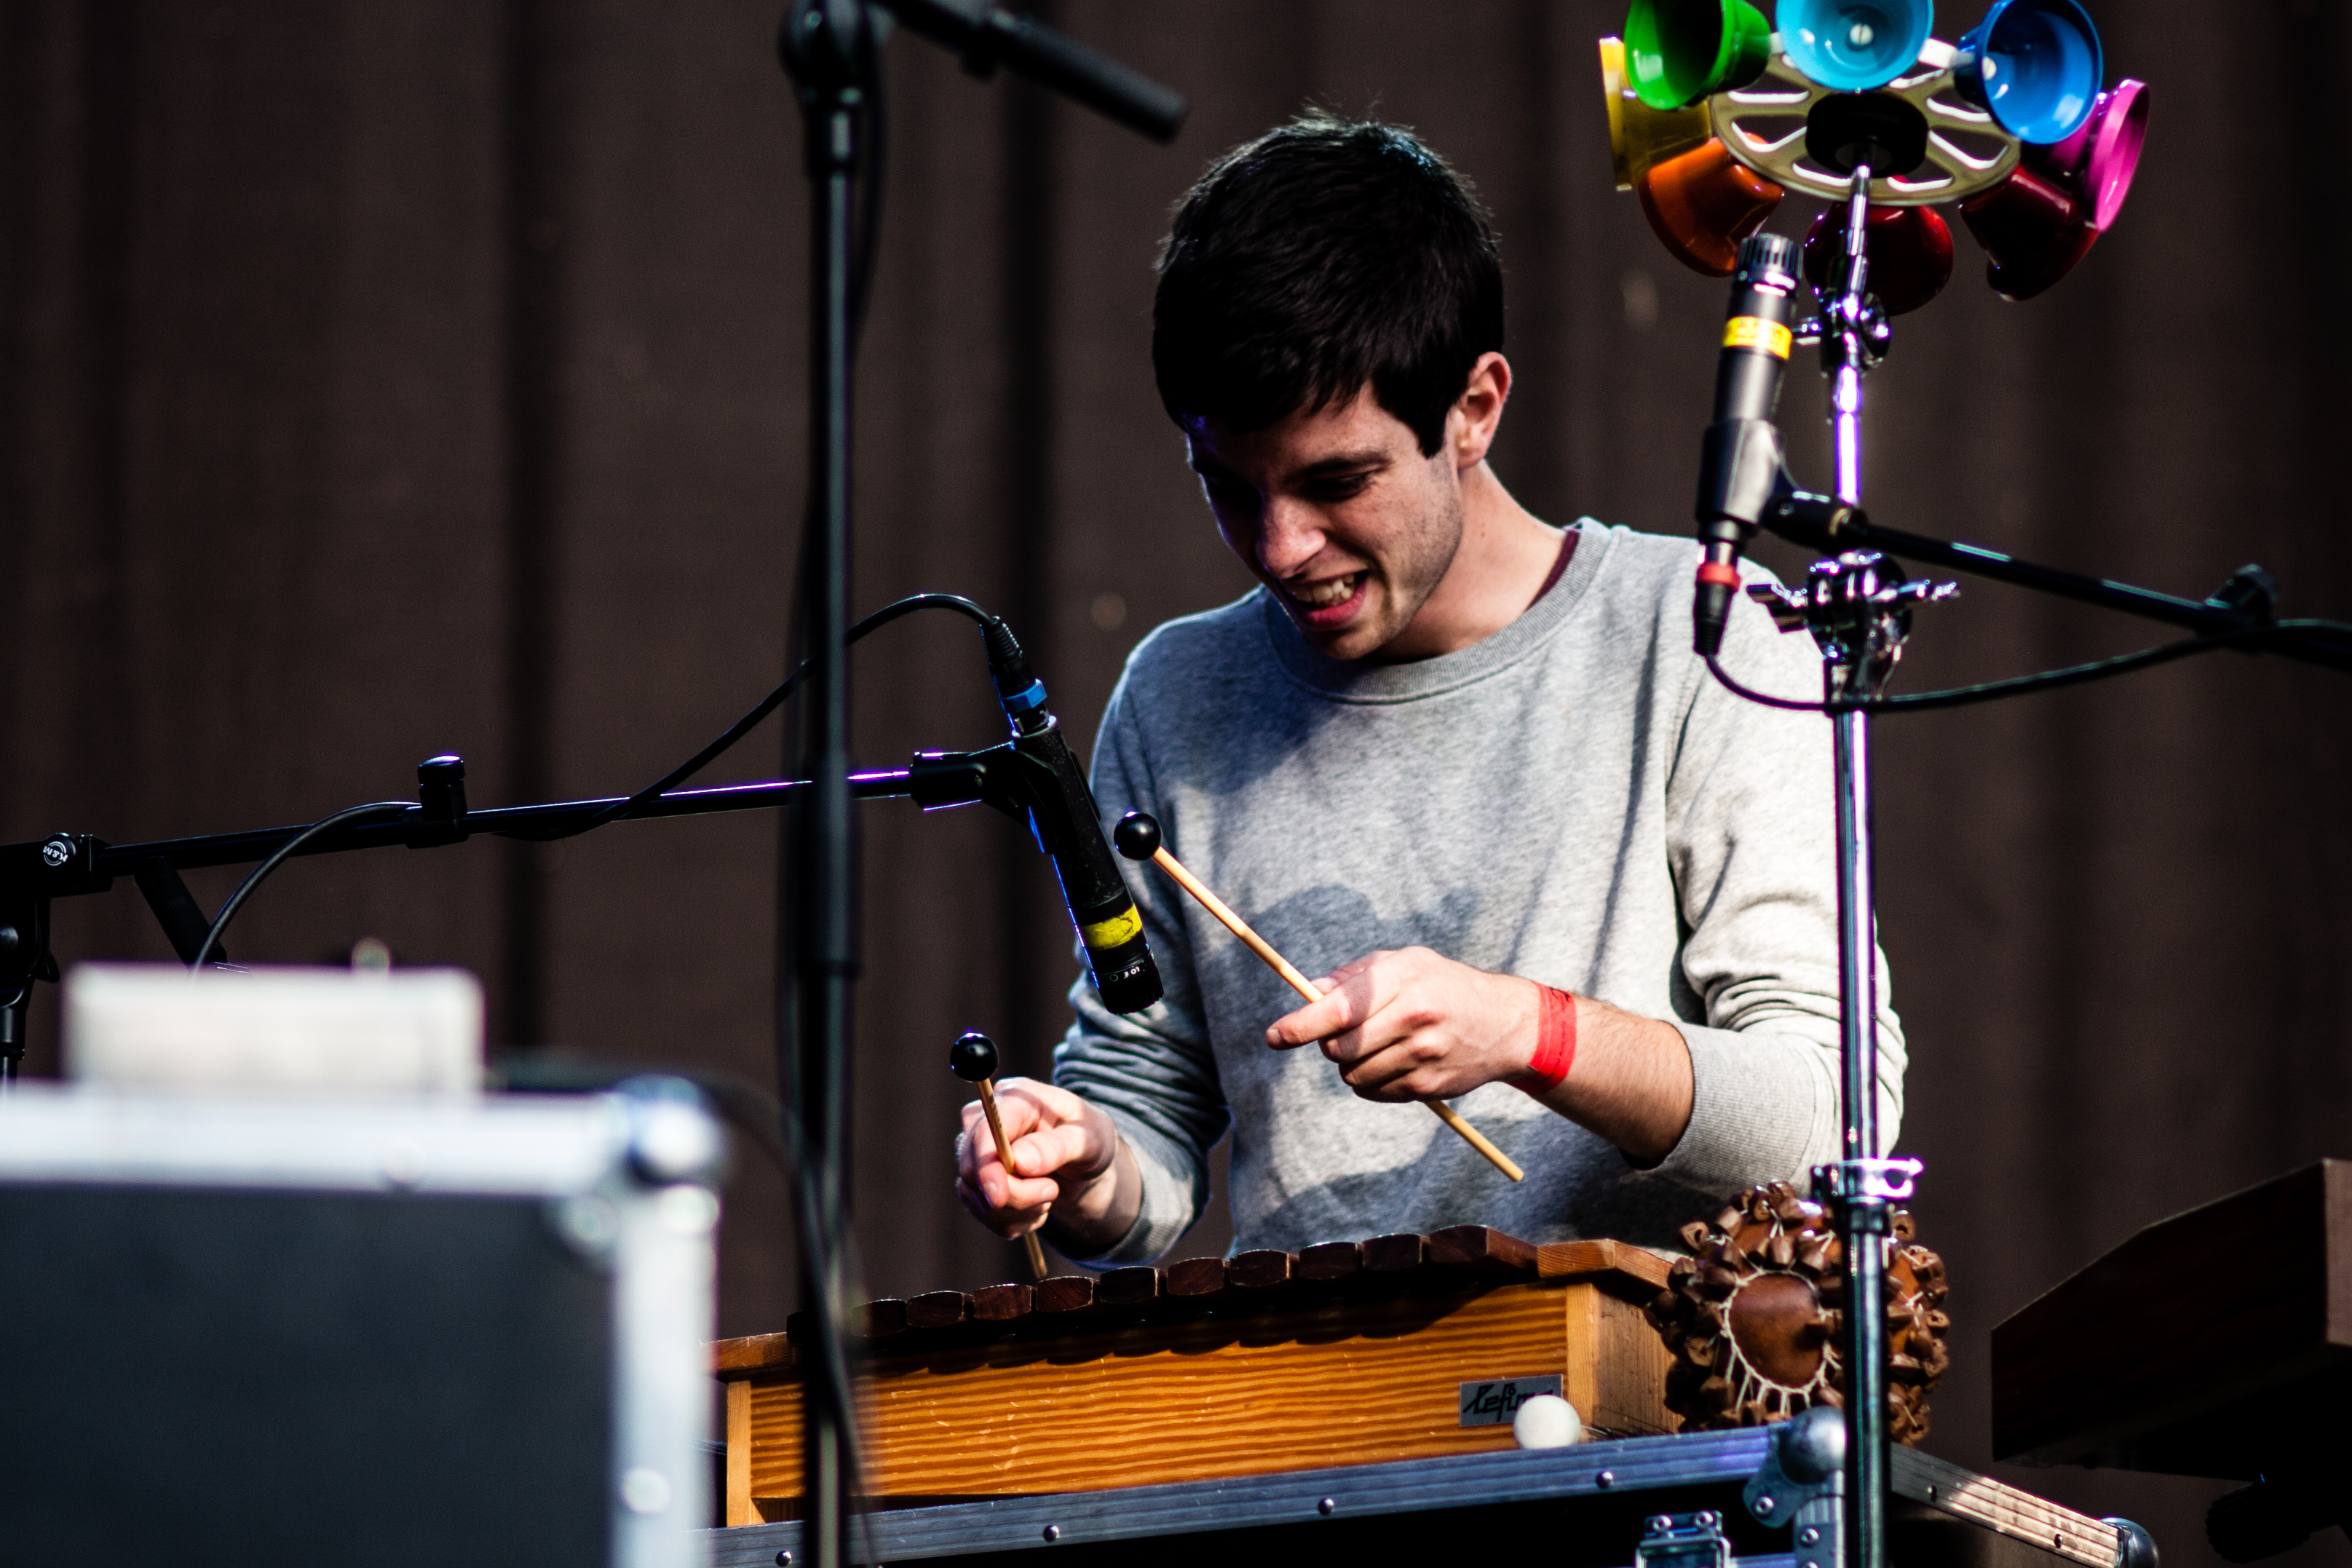
music, guitar, concert, live, musician, performance art, stage, brussels, bruxelles, fete, musique, fetedelamusique, saintgilles, brns, performance, singing, guitarist, drums, drummer, entertainment, performing arts, singer songwriter, social group, musical ensemble